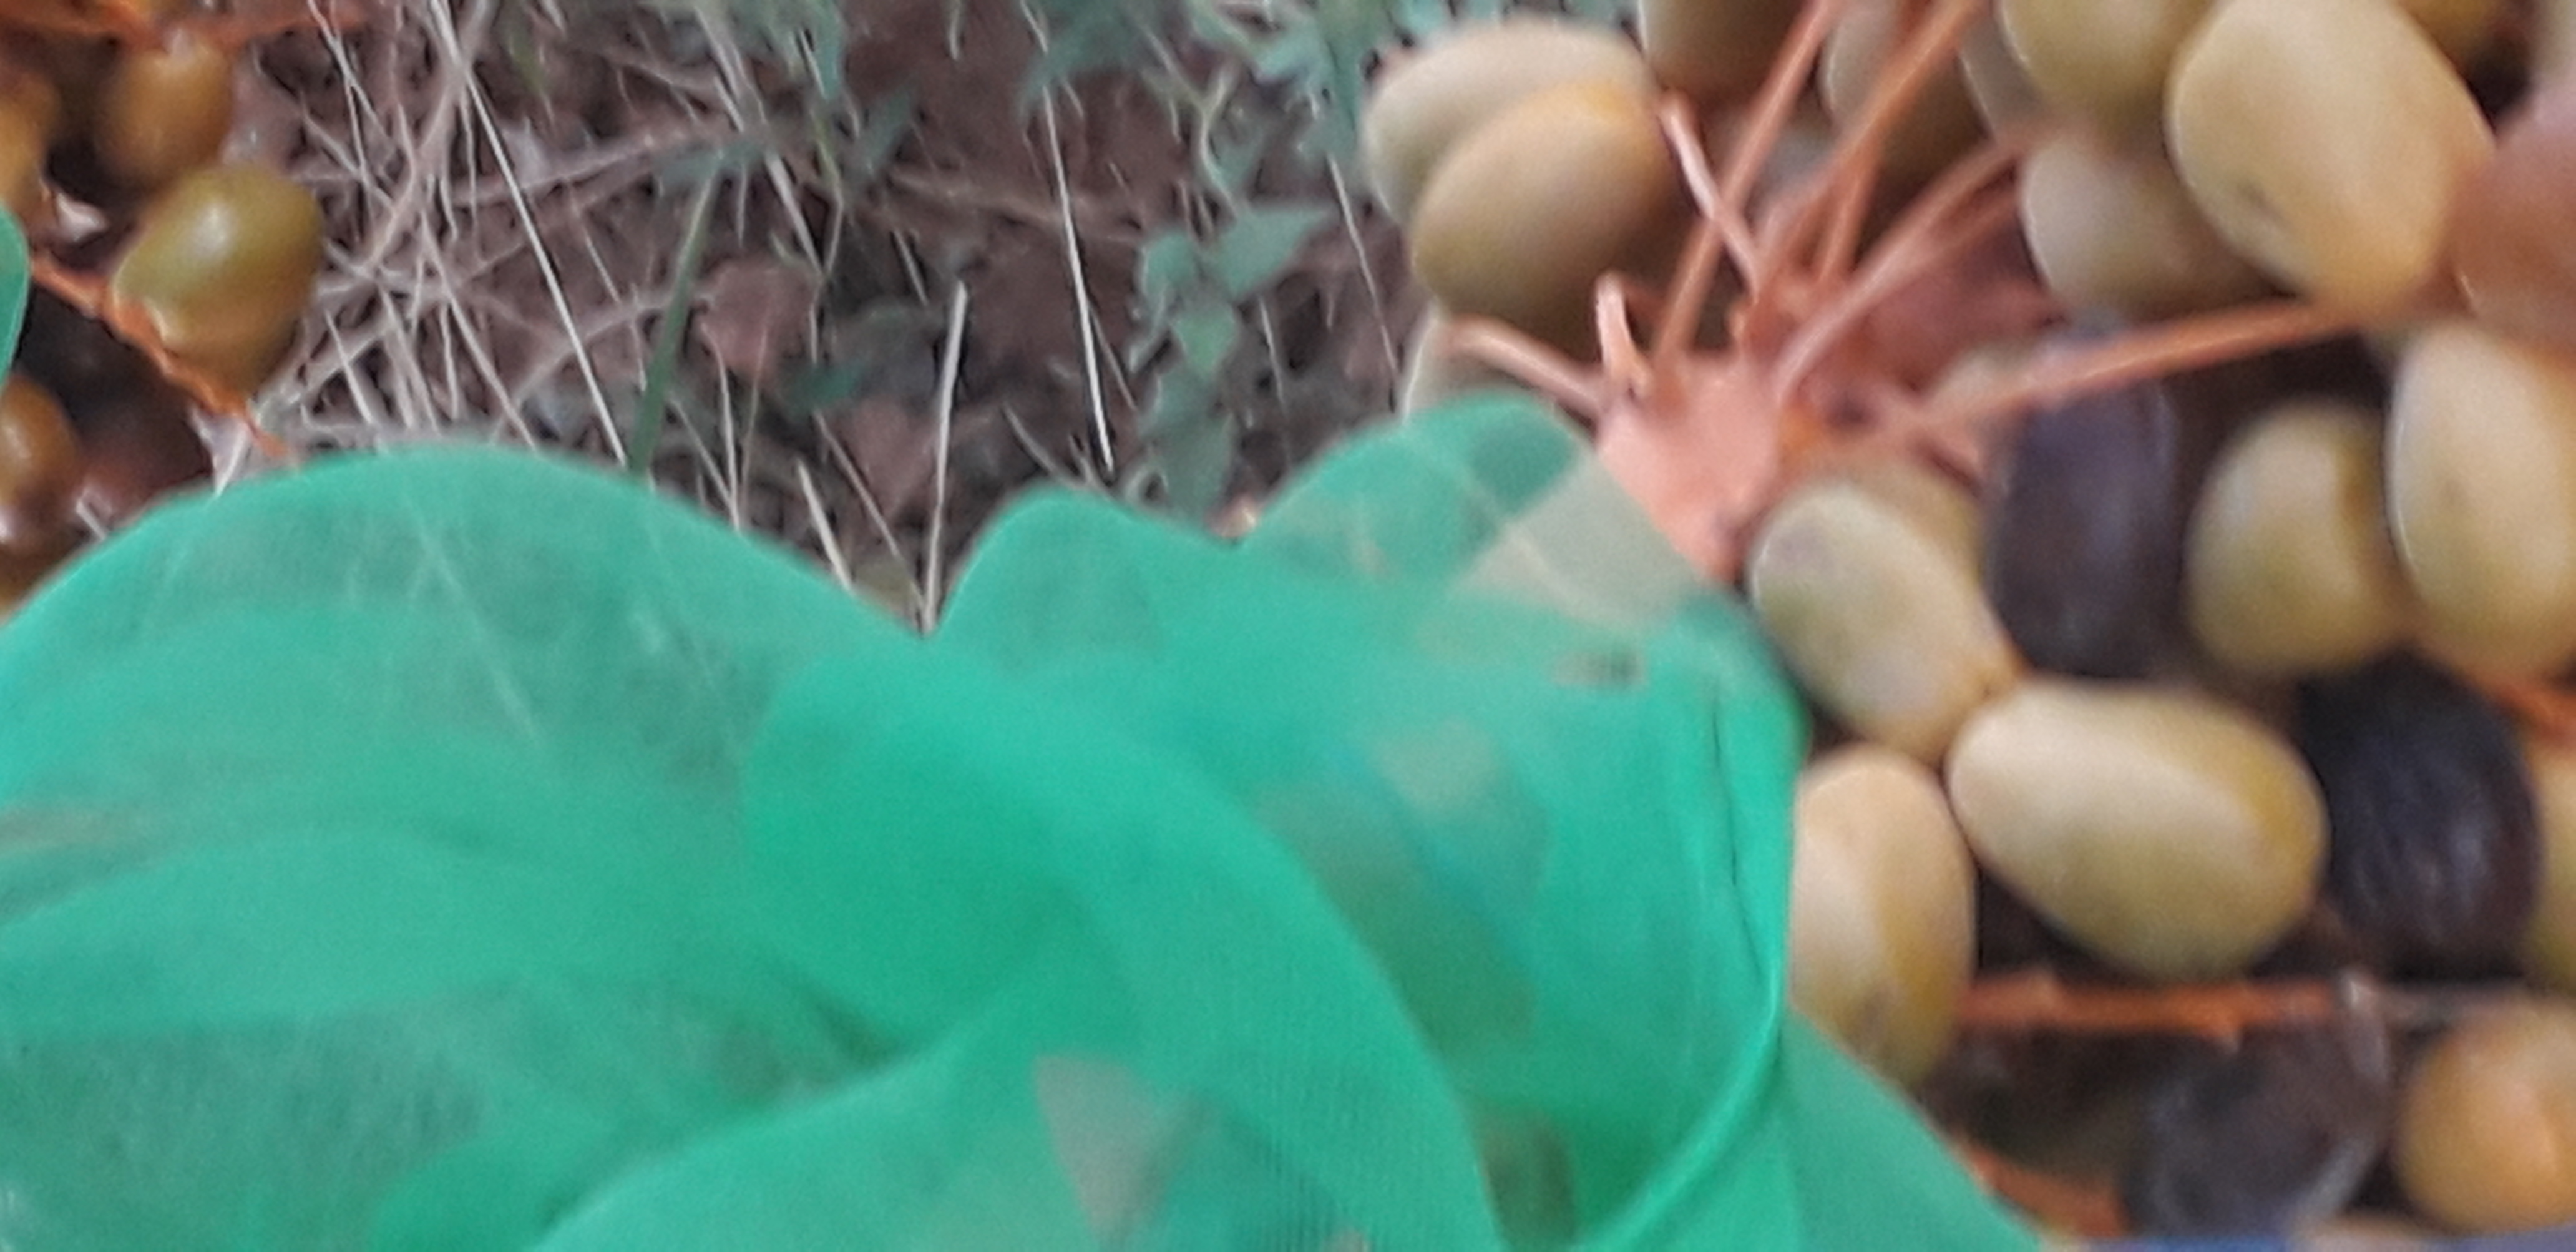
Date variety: Boufagous